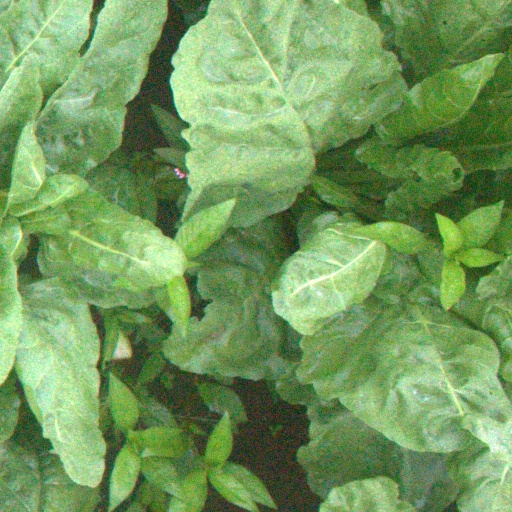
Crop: sugar beet